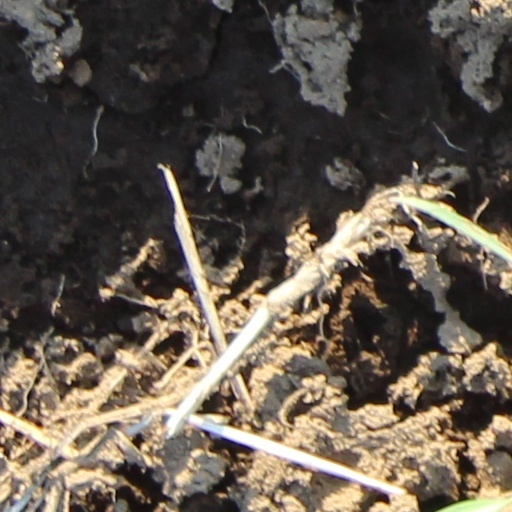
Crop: wheat